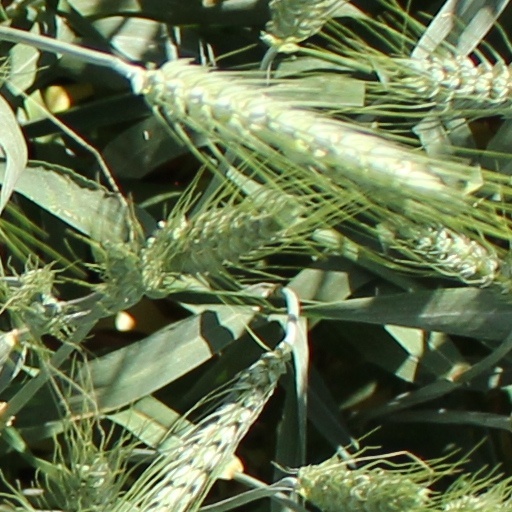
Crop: wheat